Women in Islam

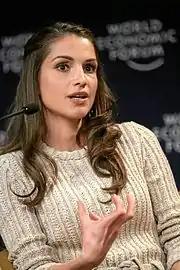
Queen Rania Al Abdullah of Jordan is one of the Islamic world's most high-profile educational campaigners. Her foundation—established in 2013—is developing a number of education programmes, including online learning platform Edraak.org.

While Islam has sometimes been lauded for a historically more progressive portrayal of women, there are differing viewpoints on the fairness of its personal status laws and criminal code as they pertain to women. Islam's patriarchal values continue to be a subject of debate, with the understanding that these values exhibit variations within the diverse contexts of different countries with Muslim majorities. Generally, however, male and female rights differ according to Islamic personal status laws. Some Islamic legal traditions allow men to engage in polygamy and marry non-Muslim women, while women are generally restricted from having multiple husbands and marrying non-Muslim men. Additionally, female inheritances are typically half of their male siblings'. Islamic criminal jurisprudence also relies heavily on witness testimony, and female testimonies alone are often not considered sufficient to convict a murderer, requiring a male testimony for validation.